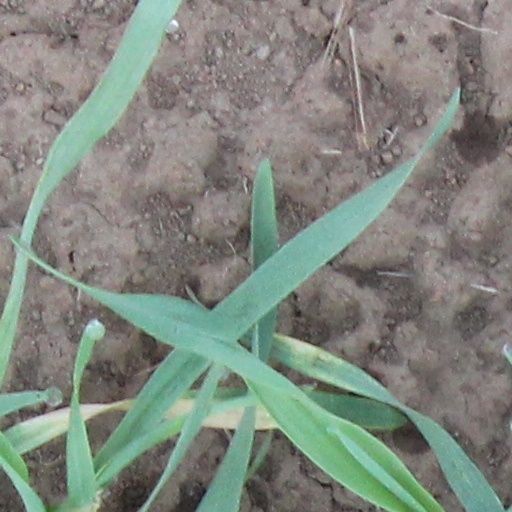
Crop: wheat